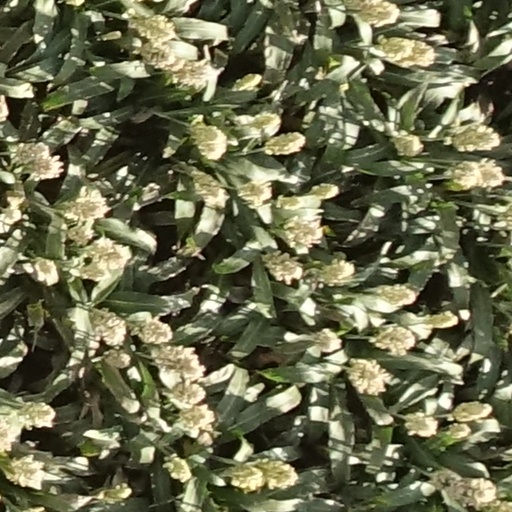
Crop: sorghum